Manchester United F.C. 1–6 Manchester City F.C.

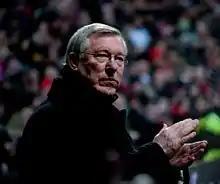
Sir Alex Ferguson in 2011

Ferguson described the outcome as the "worst result in my history". In an interview with broadcaster Sky Sports, he commented: "It was our worst ever day. It's the worst result in my history, ever. Even as a player I don't think I ever lost 6–1. That's a challenge for me too. I can't believe the scoreline. The first goal was a blow for sure but it was retrievable at 1–0. The sending-off was a killer for us. We kept attacking when we went 4–1 down and we should have just said, 'We've had our day'." Ferguson refused to speak about the result a year later at a pre-match press conference before the repeat fixture in the 2012–13 season, and the match was not explicitly mentioned in Ferguson's autobiography, published in 2013.